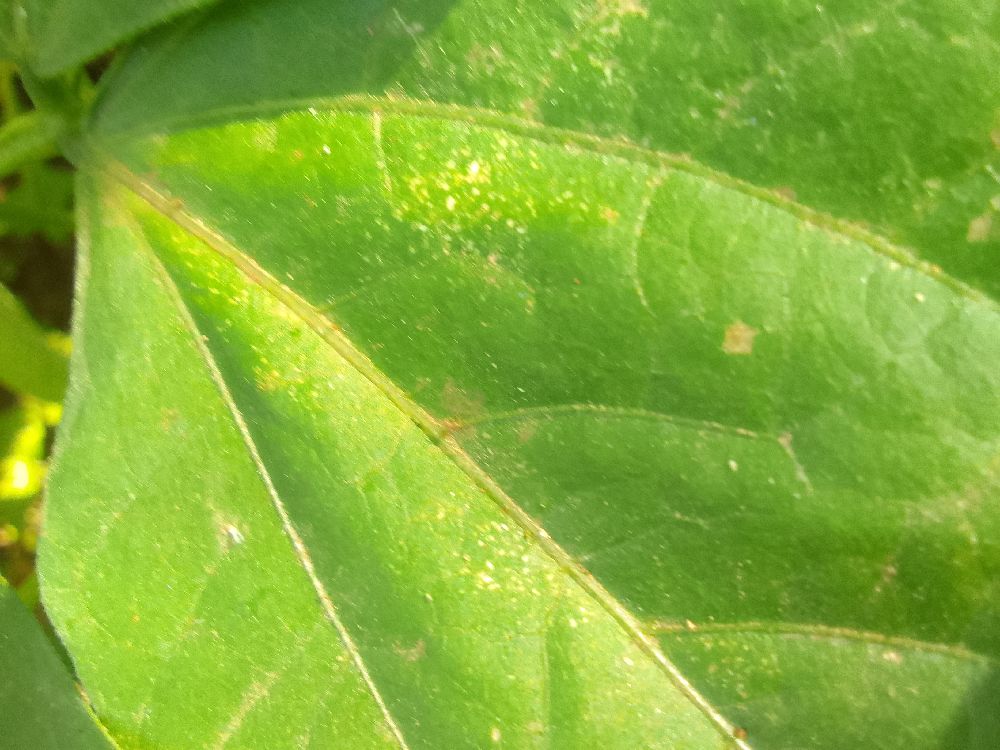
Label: healthy